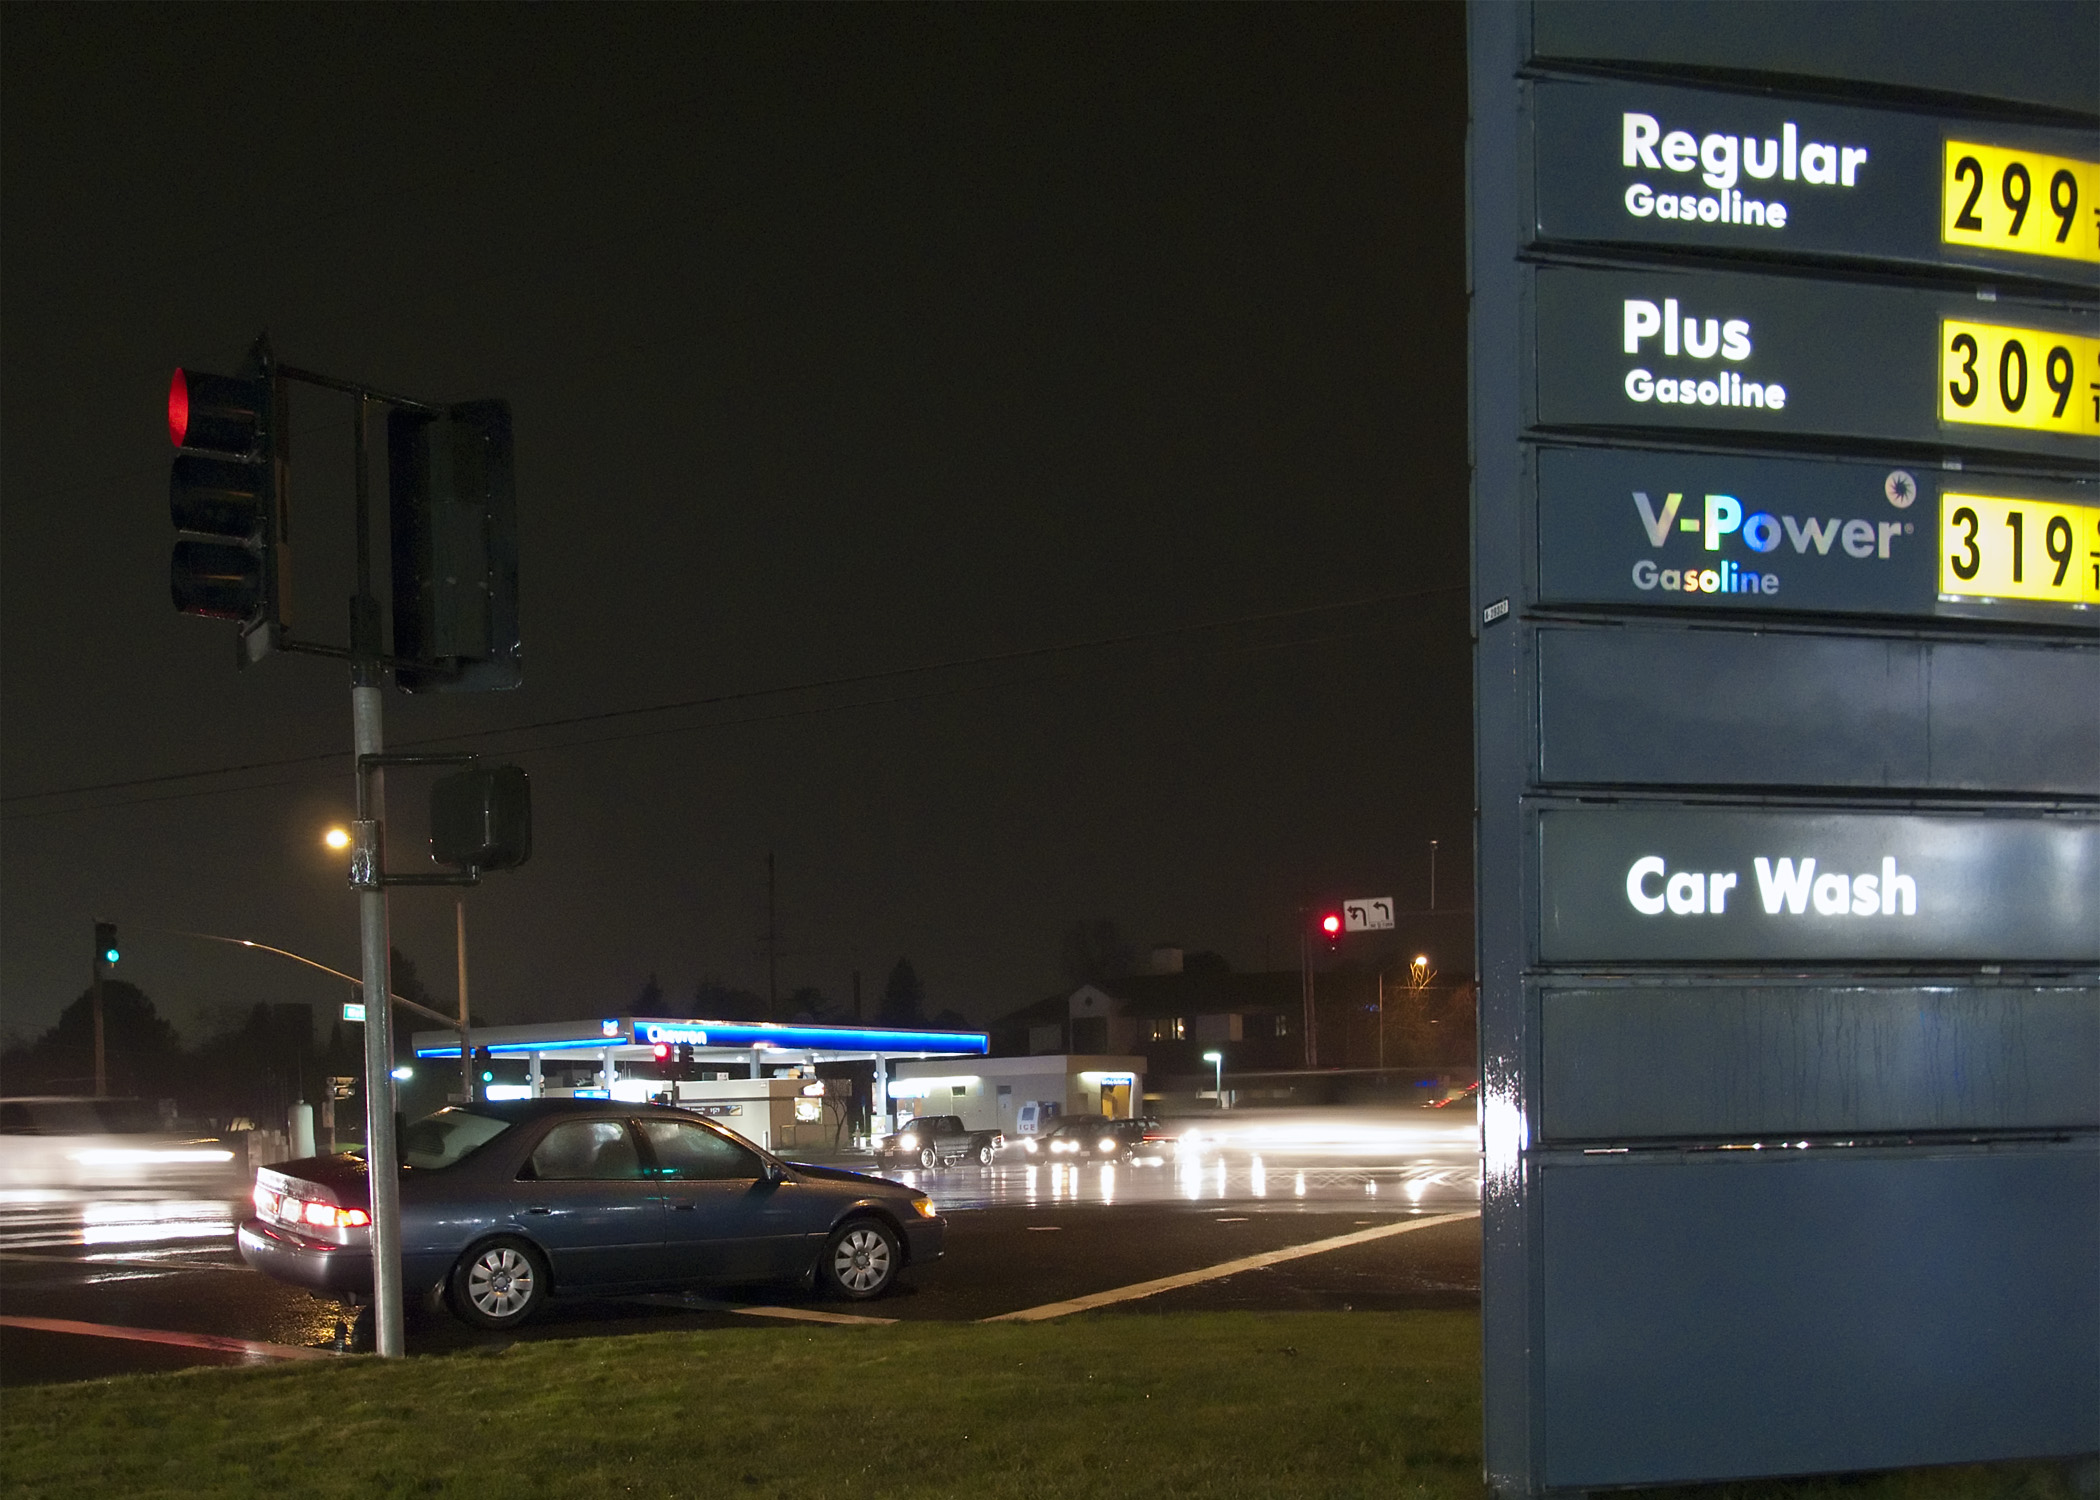
light, traffic, night, highway, driving, transport, evening, vehicle, signage, lighting, project365, sacramento